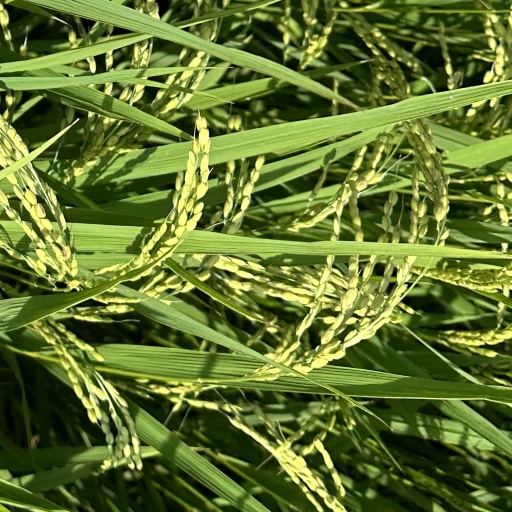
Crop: rice